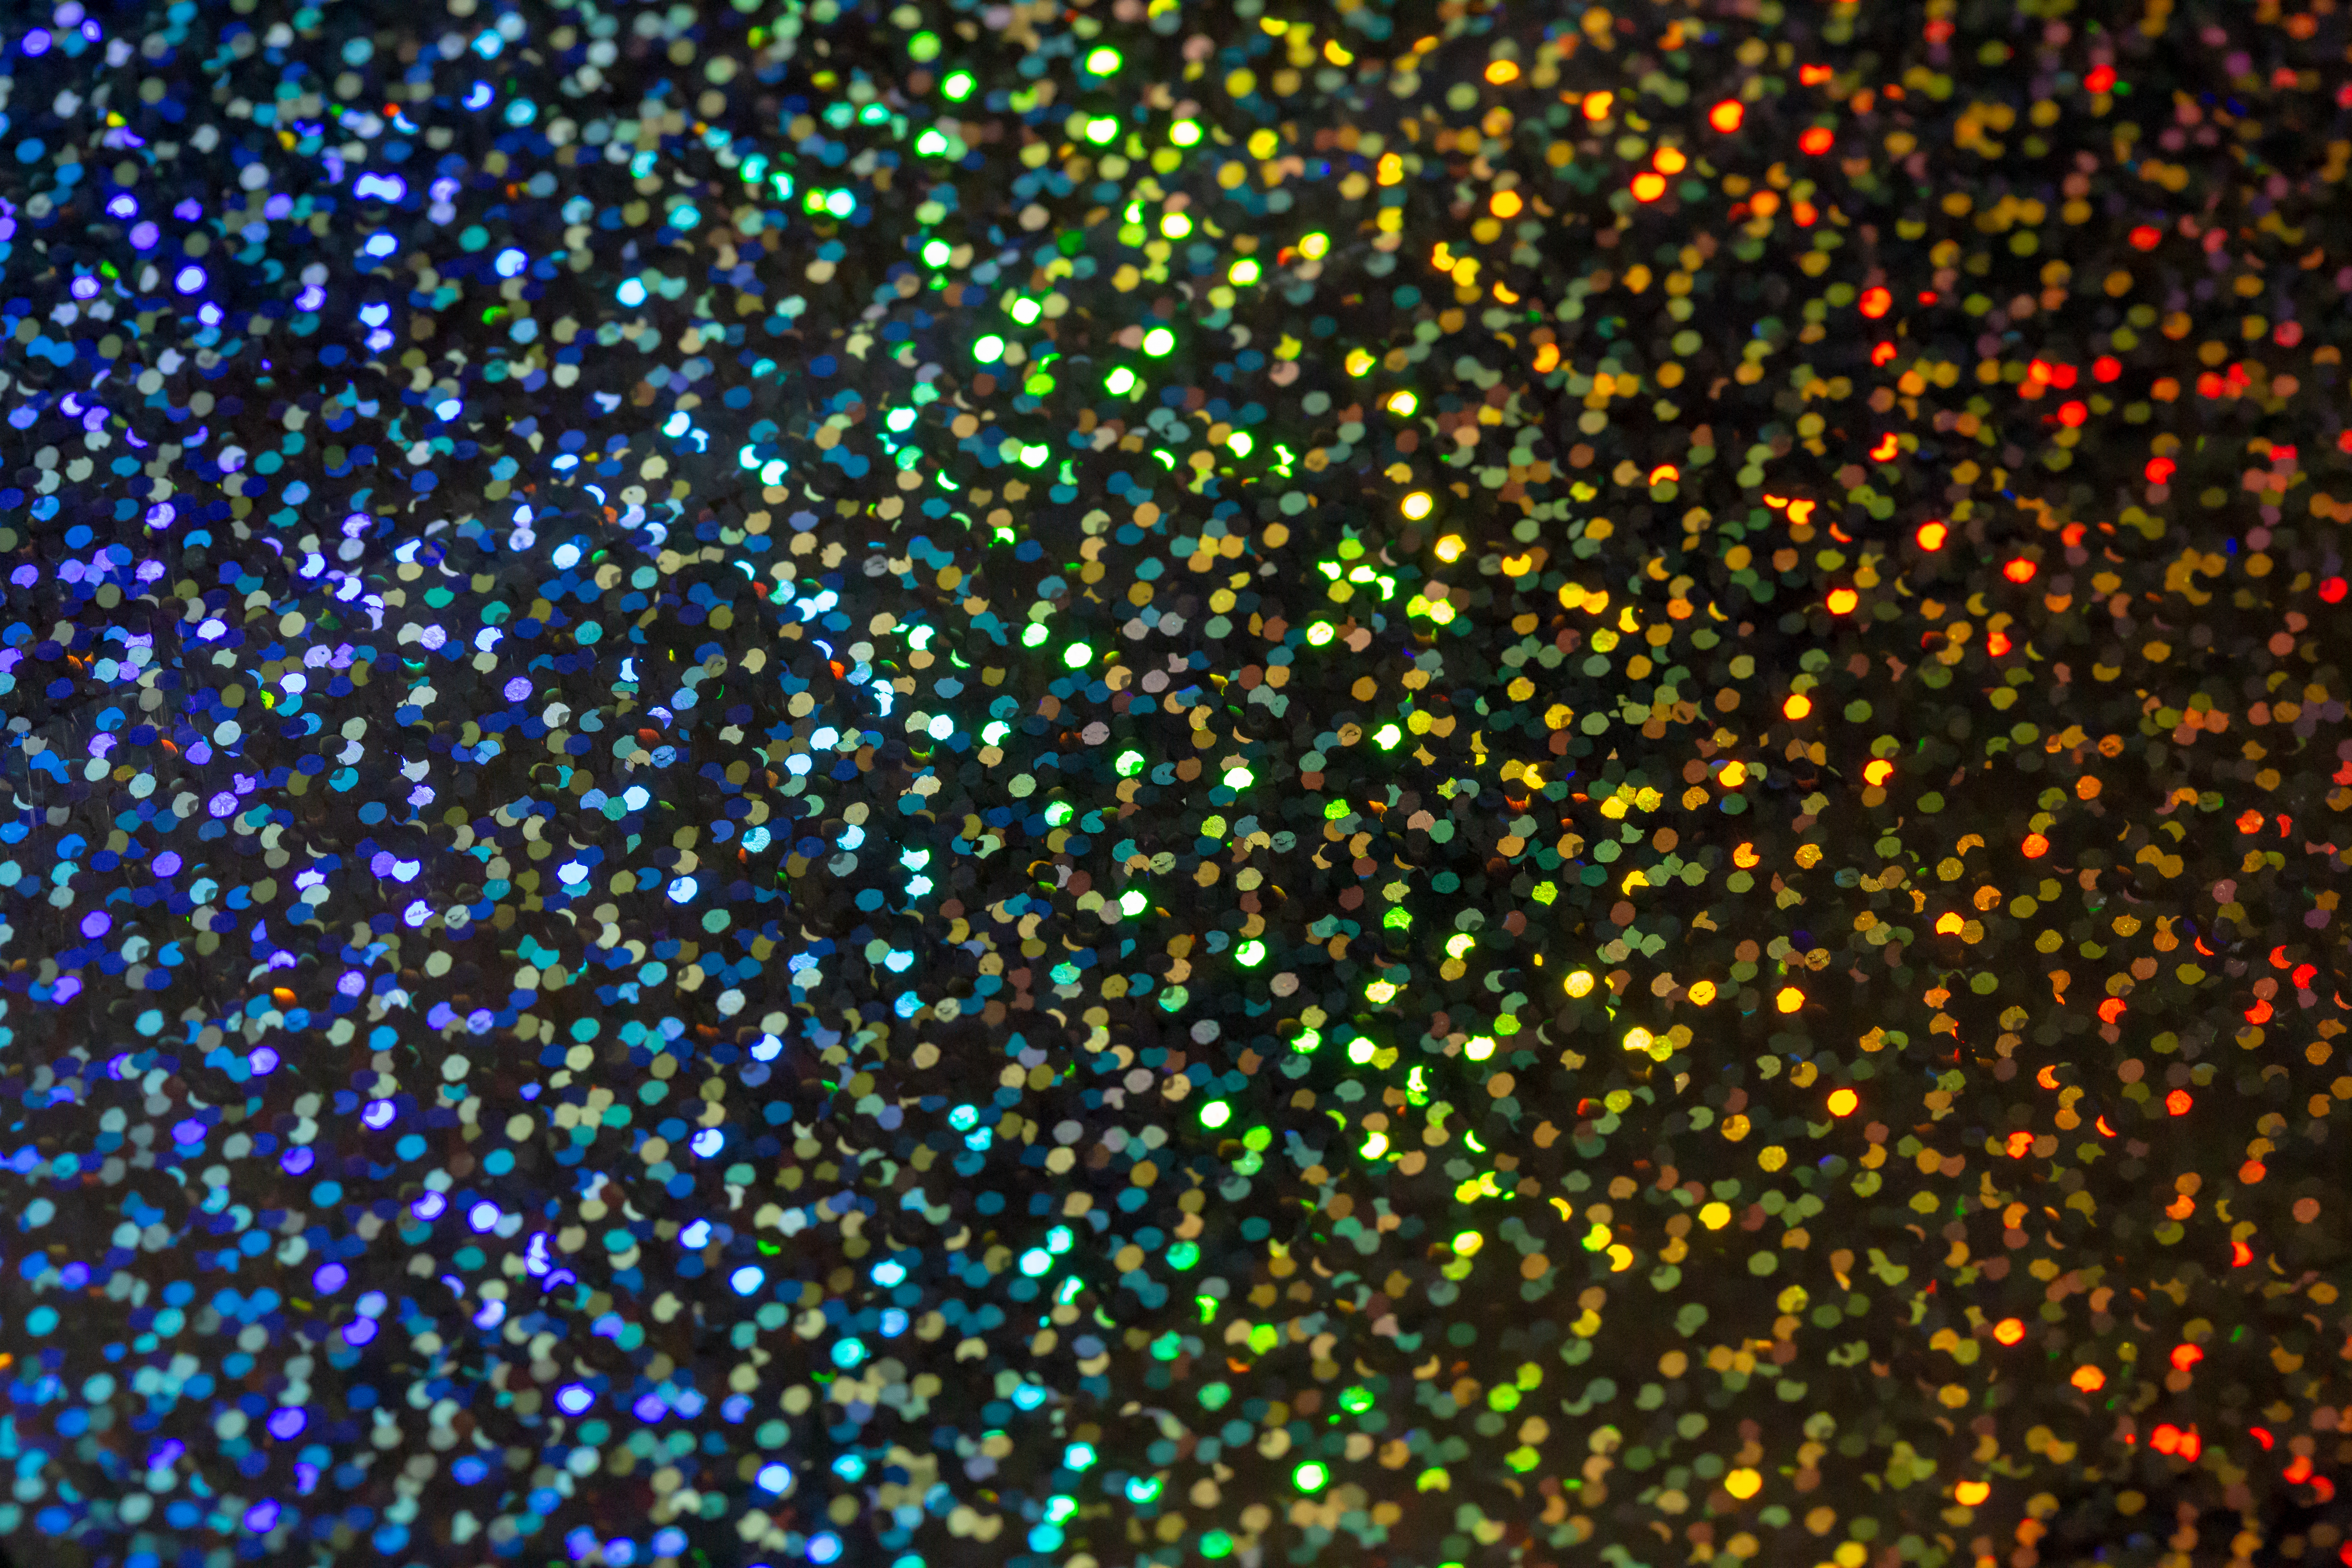
glitter, space